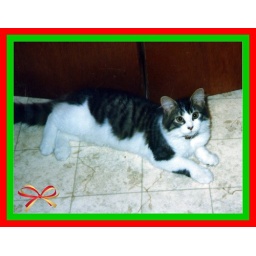
Mitzi near linen closet photo framed with an inside green border and an outside red border in Picnik